A Lume Spento

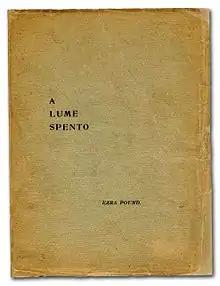
Cover, first printing

A Lume Spento (translated by the author as "With Tapers Quenched") is a 1908 poetry collection by Ezra Pound. Self-published in Venice, it was his first collection.